Vyacheslav Lebedev (mathematician)

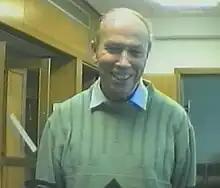
Prof. Vyacheslav Ivanovich Lebedev

Vyacheslav Ivanovich Lebedev (January 27, 1930 – March 22, 2010) was a Soviet and Russian mathematician, known for his work on numerical analysis.